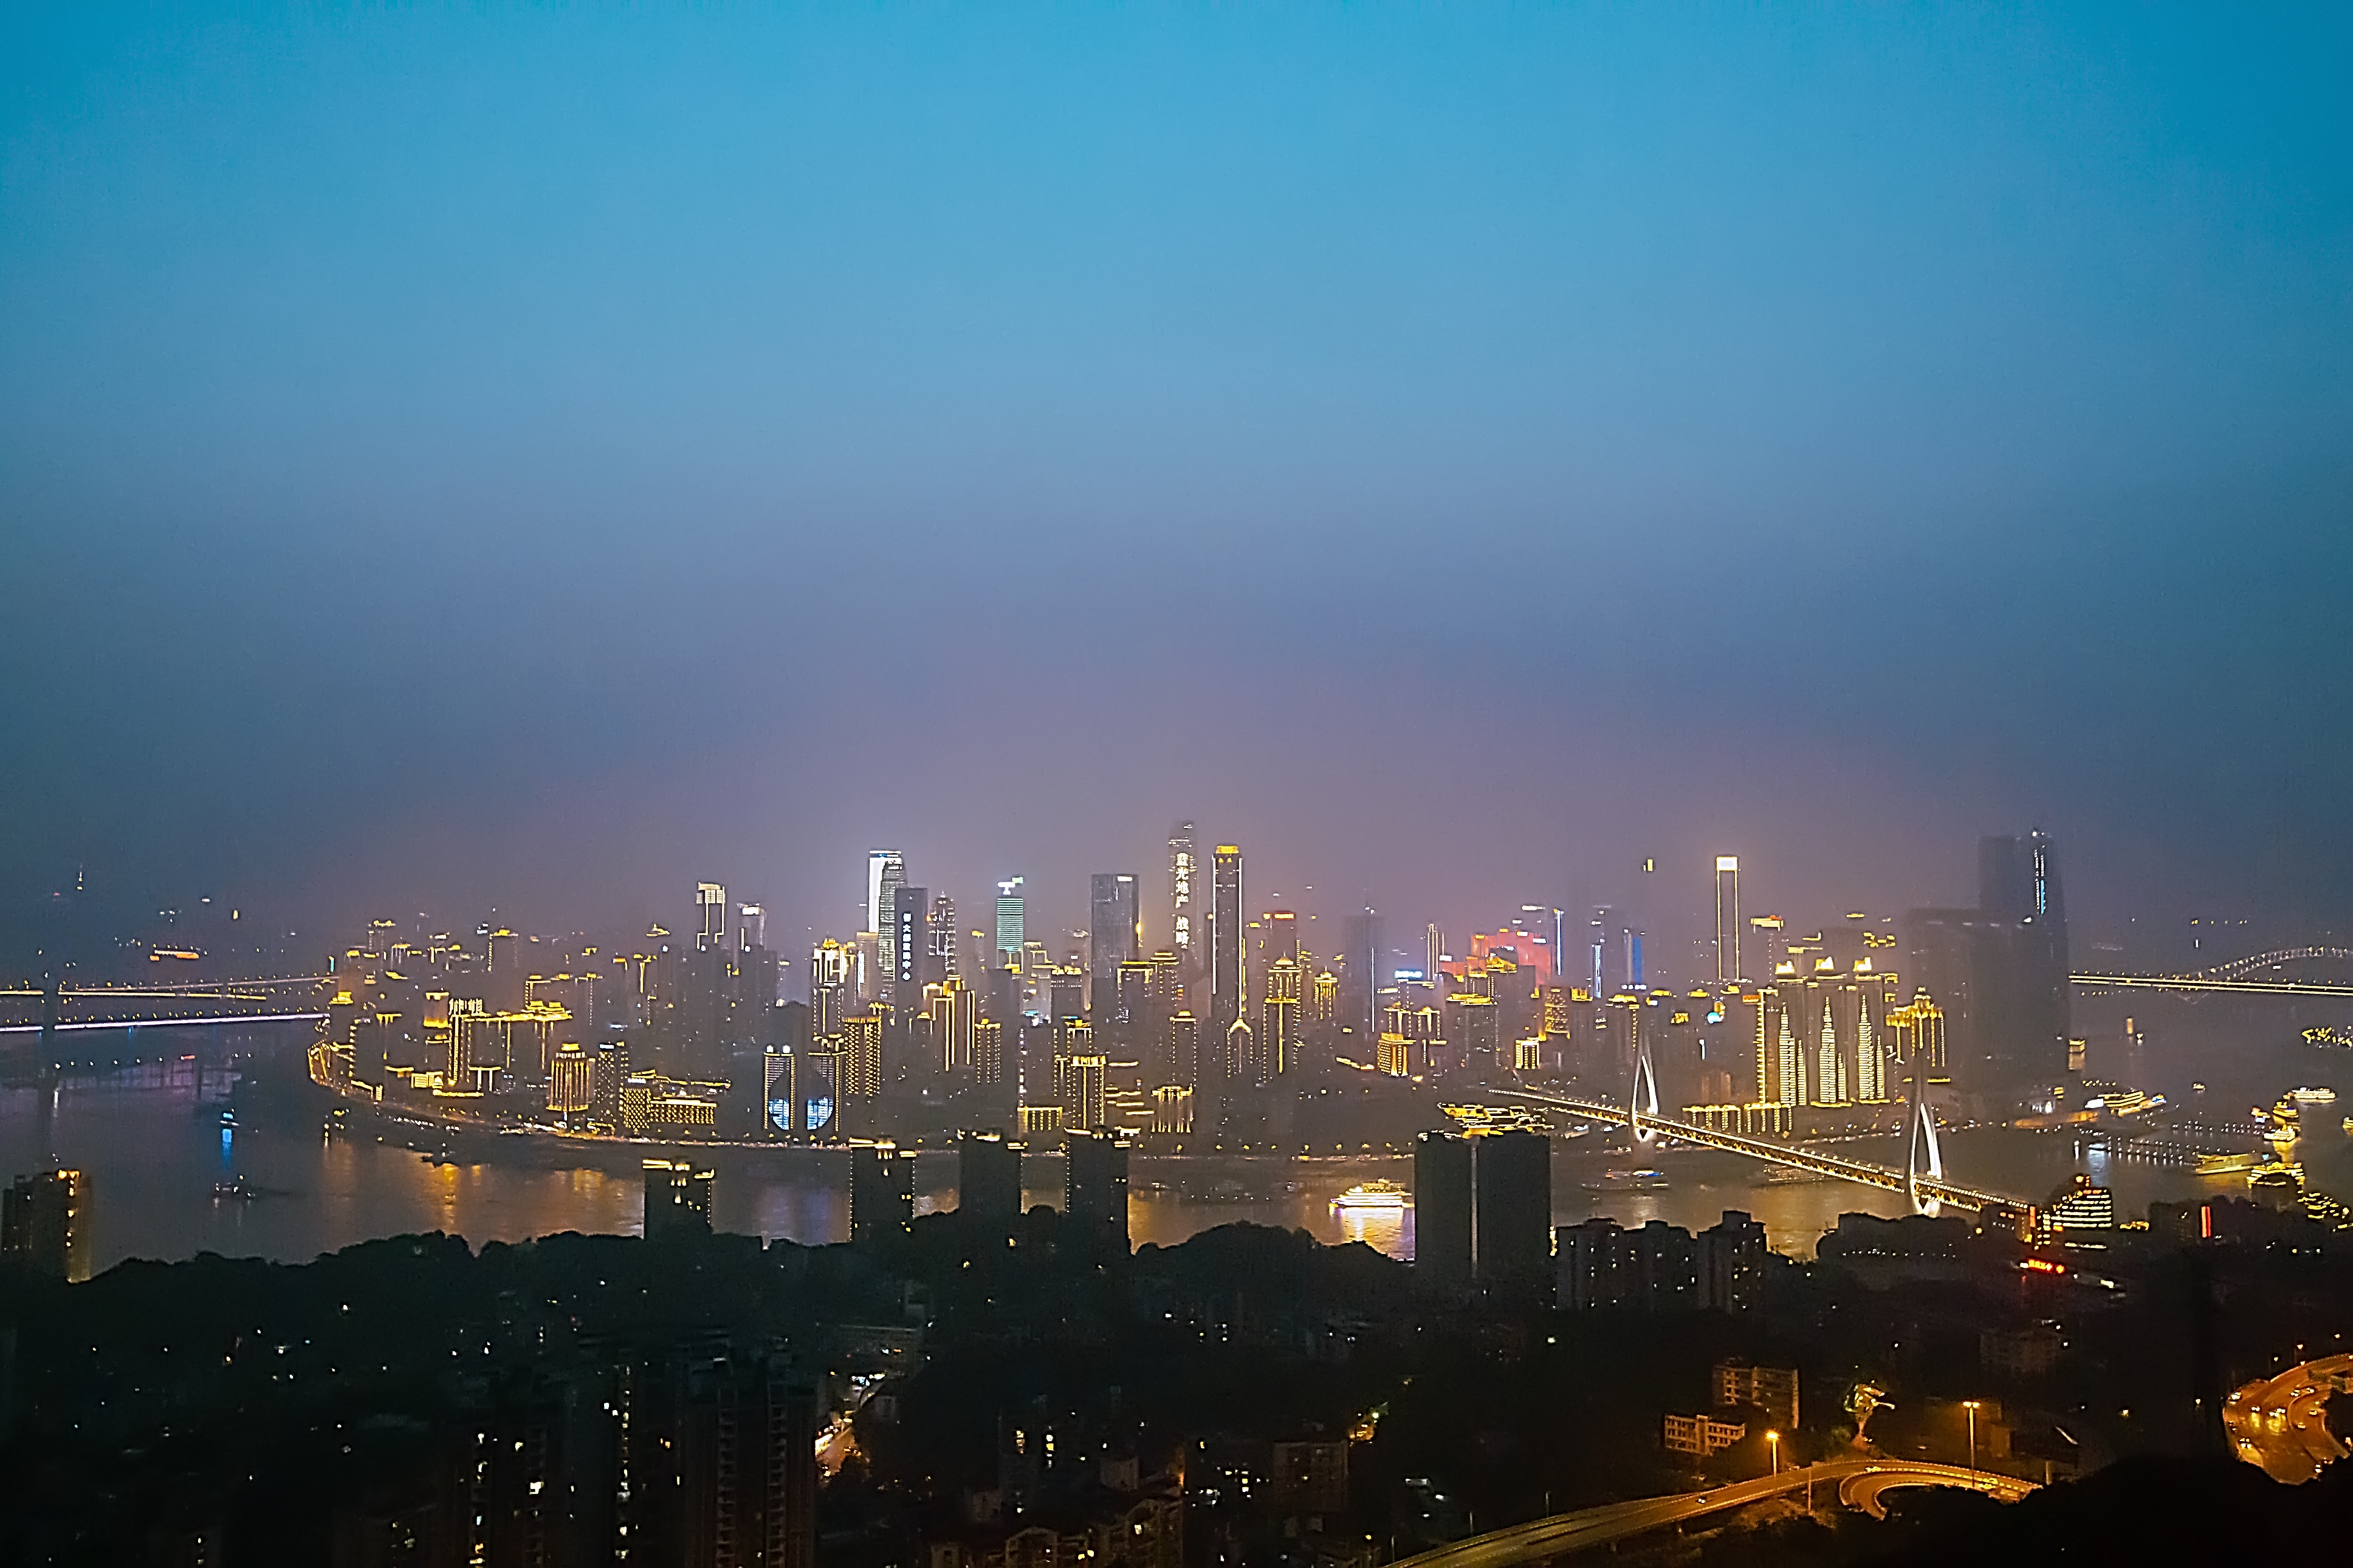
chongqing, night, sky, skyscraper, atmosphere, daytime, building, nature, cloud, world, tower, tower block, dusk, electricity, afterglow, atmospheric phenomenon, horizon, landscape, urban design, morning, condominium, cityscape, city, midnight, darkness, space, metropolis, human settlement, mixed use, evening, bird's eye view, downtown, suburb, reflection, dawn, skyline, roof, aerial photography, hill, commercial building, apartment, panorama, corporate headquarters